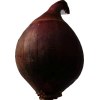
Label: red_onion